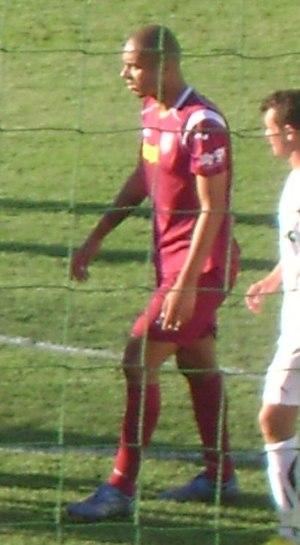
Dominique Kivuvu, né le 16 septembre 1987 à Amsterdam, est un footballeur angolais. Il joue au poste de défenseur avec l'équipe d'Angola et le FC Oss.